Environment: real
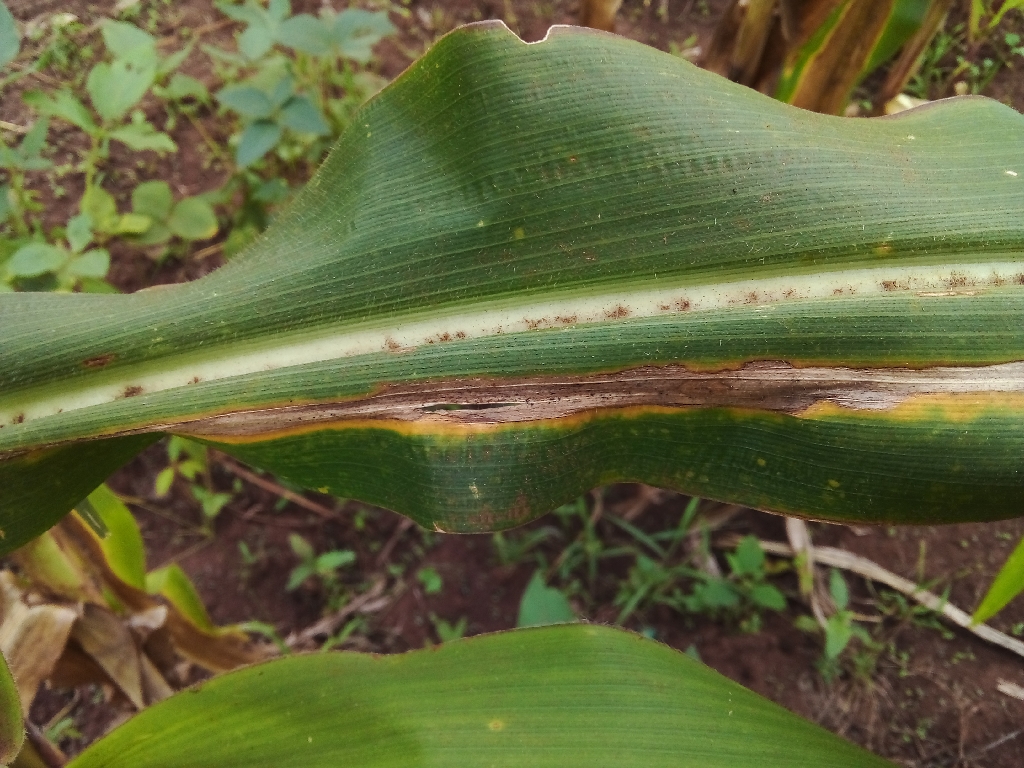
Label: northern_corn_leaf_blight